Negative-index metamaterial

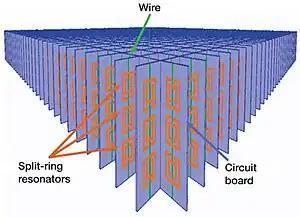
Split-ring resonator consisting of an inner square with a split on one side embedded in an outer square with a split on the other side. Split-ring resonators are on the front and right surfaces of the square grid, and single vertical wires are on the back and left surfaces.

A theoretical work published in 1967 by Soviet physicist Victor Veselago showed that a refractive index with negative values is possible and that this does not violate the laws of physics. As discussed previously (above), the first metamaterial had a range of frequencies over which the refractive index was predicted to be negative for one direction of propagation. It was reported in May 2000.